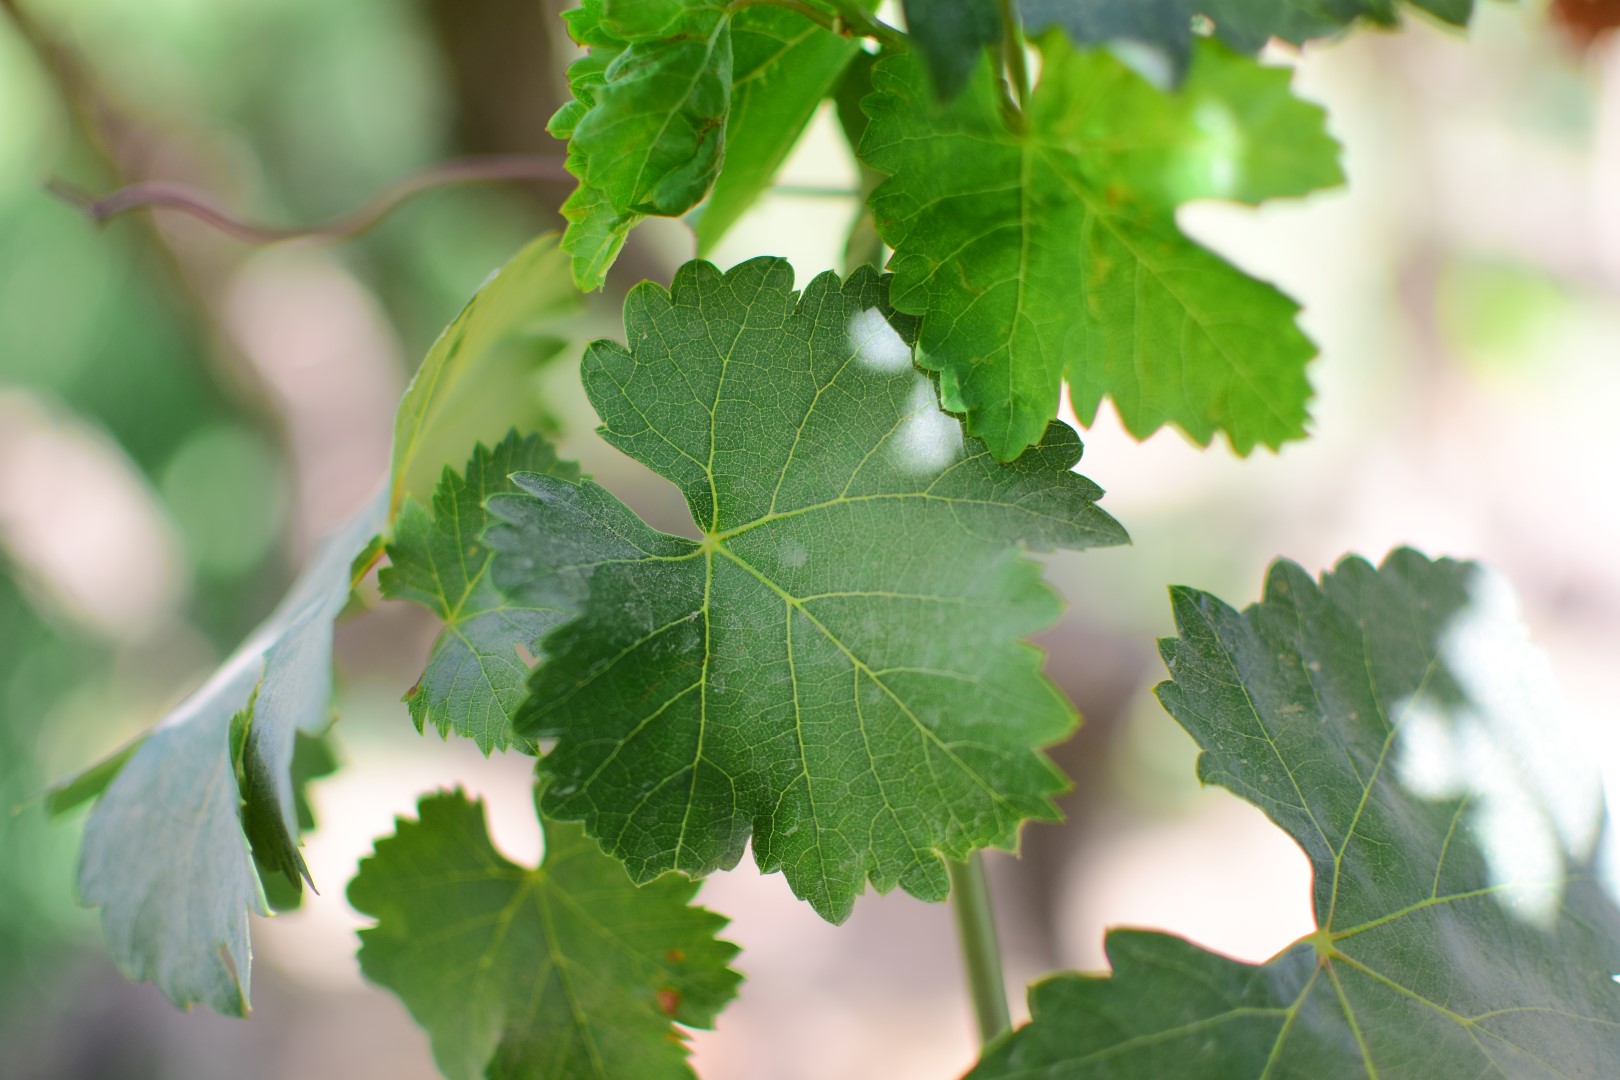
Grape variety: Shdah